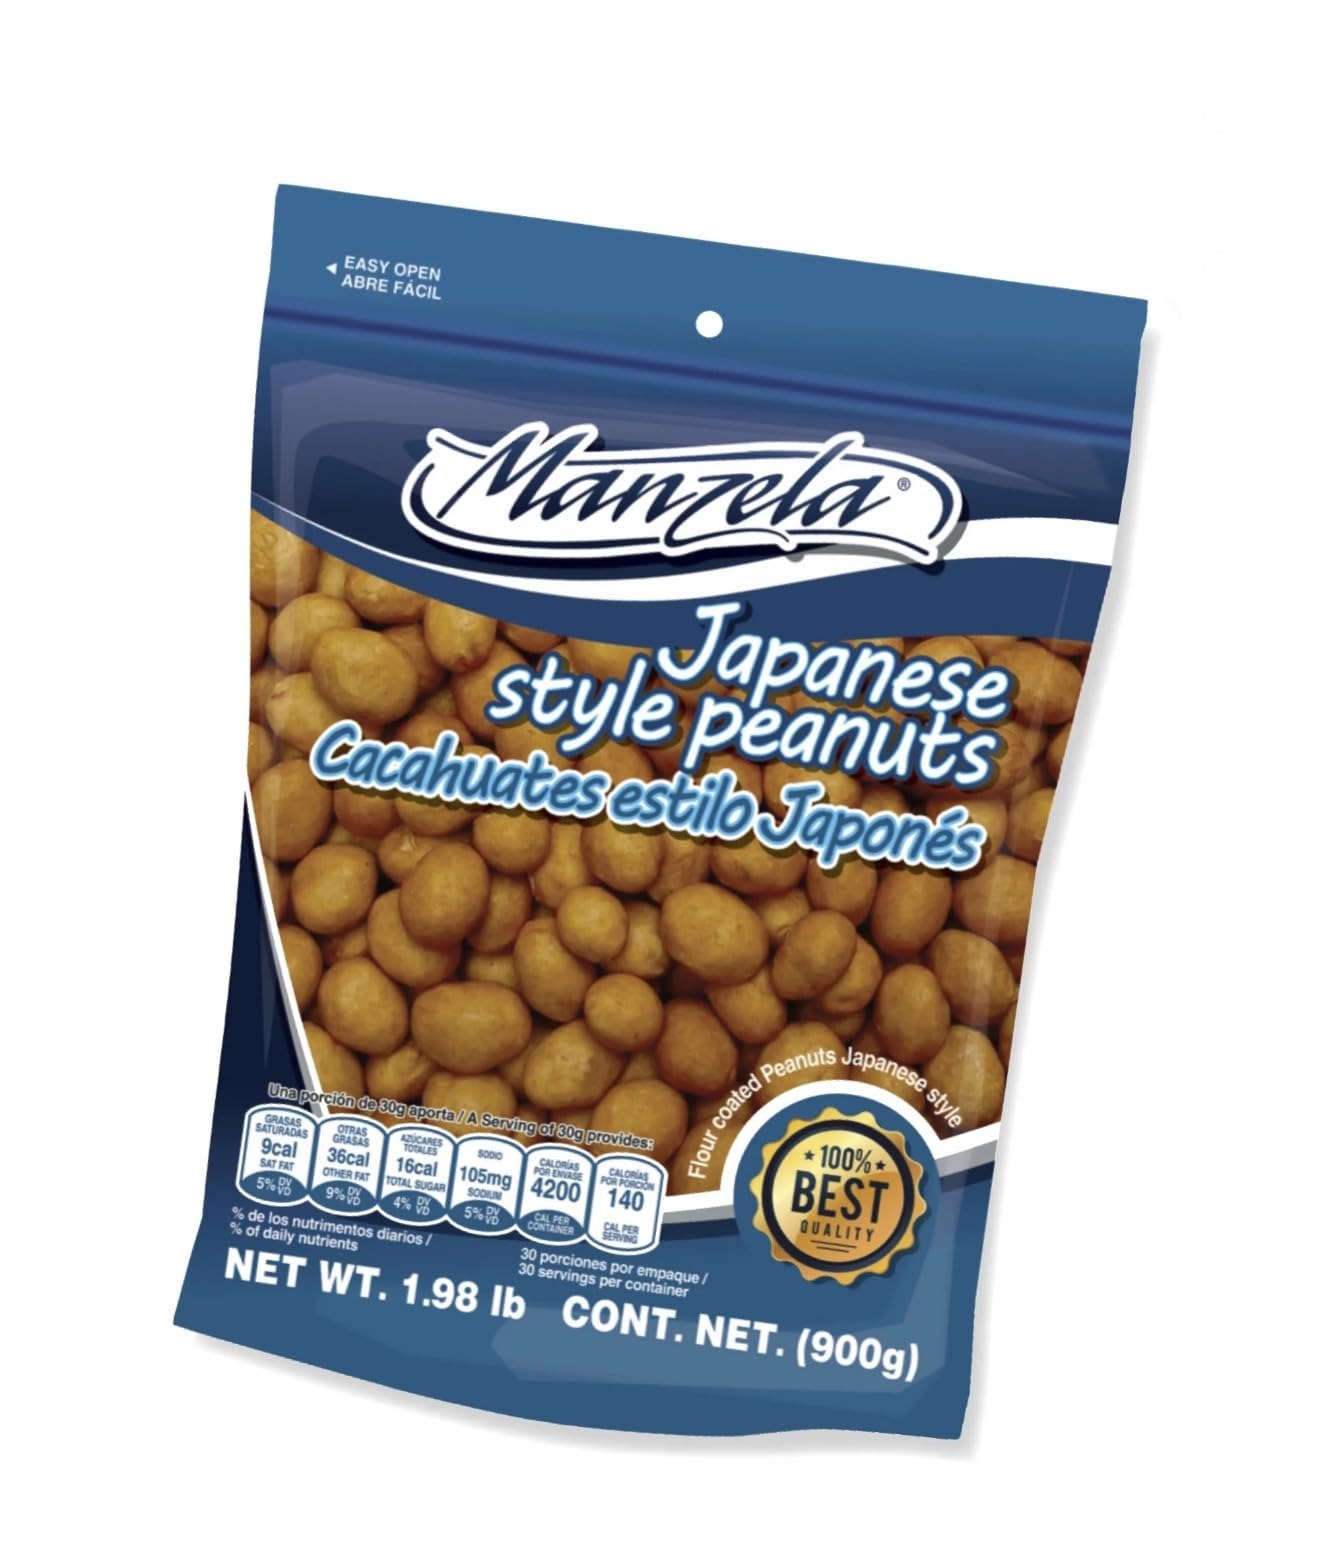
Item Name: Manzela Japanese Style Peanuts, Resealable Bag, Baked (900gr) 1.97 Lb,Pack of 1 and Manzela maze pack of 1
Bullet Point: Our Recipe has the perfect match between salty, spicy and crunchiness. / Mezcla perfecta de salado, picoso y crujiente. The Manzela Japanese Style Peanuts are ideal to mix with your favorite drink / Los Cacahuates son ideales para mezclarlos con tu bebida favorita! Our Manzela Japanese Style Peanuts are baked, not fried. / Nuestro Cacahuate Japones Manzela son horneados, no fritos.
Product Description: Manzela Japanese Style Peanuts bag is the perfect option for all your reunions and gatherings, or even in the office. You will be able to have one of the most iconic snacks from Mexico, in a nice presentation and without leaving home. This resealable bag is ideal to serve just the amount you need, when sharing a bowl or having a quick snack without sacrificing any of the original properties and freshness. T
Value: 31.52
Unit: Ounce

Price: 13